Elin Bergman

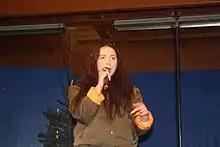
Elin Bergman (2013)

Elin Johanna Bergman (born 6 August 1995) is a Swedish singer. She was the first runner-up of the Swedish "Idol 2013", losing to Kevin Walker.